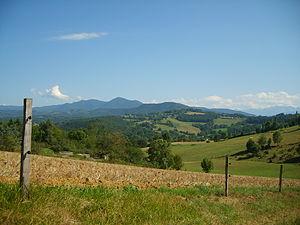
Montjoie-en-Couserans (Ariège, France)
Montjoie-en-Couserans est une commune française, située dans le département de l'Ariège en région Occitanie.
Les Pré-Pyrénées sont un ensemble de plissements rocheux de la chaîne des Pyrénées, de moyenne altitude se situant de part et d'autre de la ligne centrale des hauts sommets. En tant que système montagneux, les Pré-Pyrénées font partie intégrante de la chaîne des Pyrénées dont ils forment les contreforts.
L'Occitanie est une région administrative française créée par la réforme territoriale de 2014 comportant 13 départements, et qui résulte de la fusion des anciennes régions Languedoc-Roussillon et Midi-Pyrénées. Temporairement appelée Languedoc-Roussillon-Midi-Pyrénées, le nom « Occitanie » est officiel depuis le 28 septembre 2016 et effectif depuis le 30 septembre 2016. S'il est sous-titré « Pyrénées-Méditerranée » par le conseil régional, ce sous-titre n'apparaît pas dans le Journal officiel de la République française. Le conseil régional est présidée par Carole Delga depuis le 4 janvier 2016, et son chef-lieu est Toulouse.